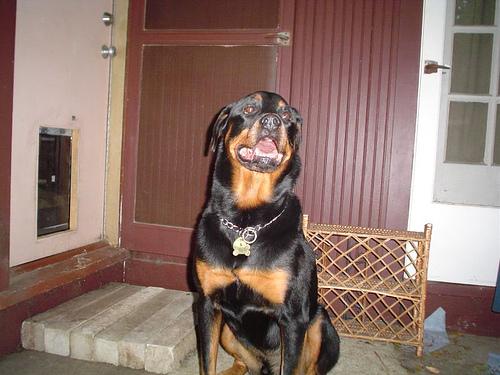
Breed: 224-n000060-Rottweiler